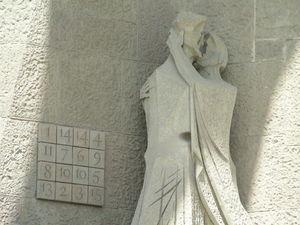
La Sagrada Família, Temple Expiatori de la Sagrada Família de son nom complet en catalan, ou Templo Expiatorio de la Sagrada Familia en espagnol est une basilique de Barcelone dont la construction a commencé en 1882.